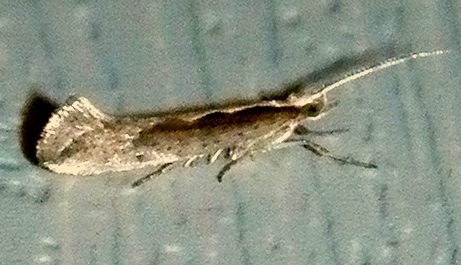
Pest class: diamondback_moth